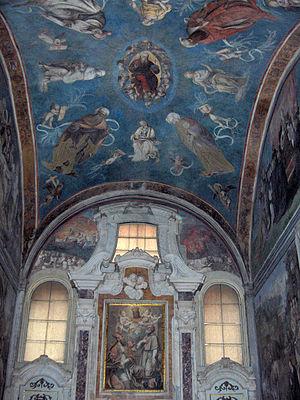
Amico Aspertini est un peintre italien, fresquiste et enlumineur de la Renaissance, dont le style complexe, excentrique et éclectique posa les principes du maniérisme. Il est considéré comme le premier peintre de l'école bolonaise.
La Basilique San Frediano est une des plus anciennes églises de Lucques, en Toscane, située sur la place homonyme, elle est de style roman.